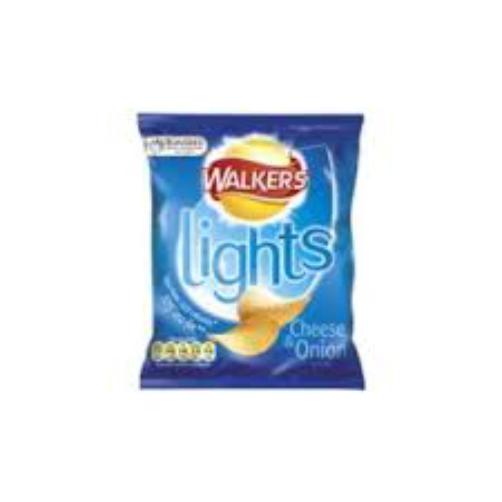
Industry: Food